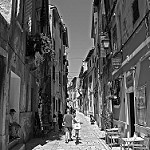
Label: B & W